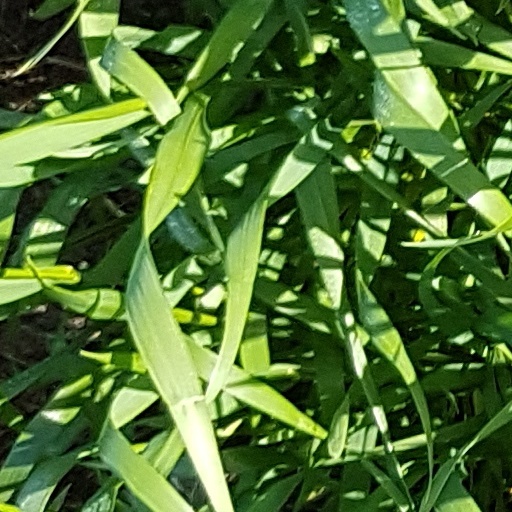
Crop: wheat